St Baglan's Church, Llanfaglan

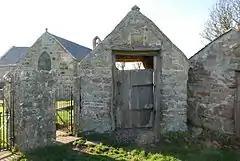
St Baglan's church, lychgate

Adjacent to the church is a field in which Baglan's well was sited. This was a structure containing seats, and it was said to have healing powers. It was filled in during the 19th century. The church is now approached through a lychgate dated 1722.